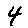
Label: 4